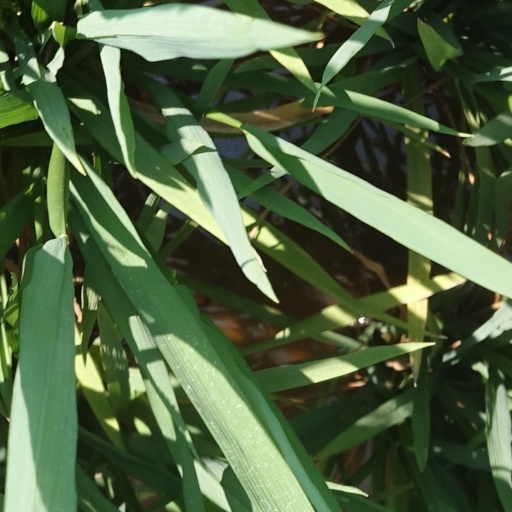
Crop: rice